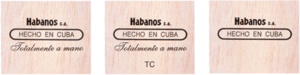
Un habano, havane ou encore puro, est un cigare, manufacturé à Cuba avec du tabac planté, récolté, et transformé dans ce pays. Comme c'est une appellation d'origine protégée, le cigare cubain devrait être appelé un habano, et non un « havane ».